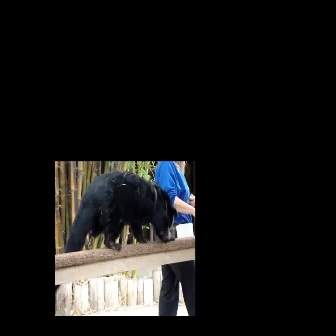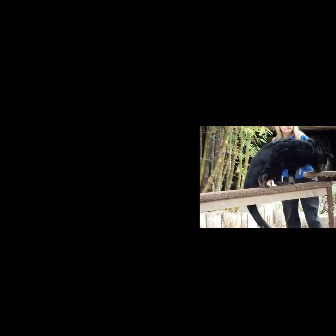
  Please identify the target specified by the bounding box [55,170,178,294] in the first image and locate it in the second image. Return the coordinates in [x_min,y_min,x_max,y_max] format.
Answer: [243,137,333,228]